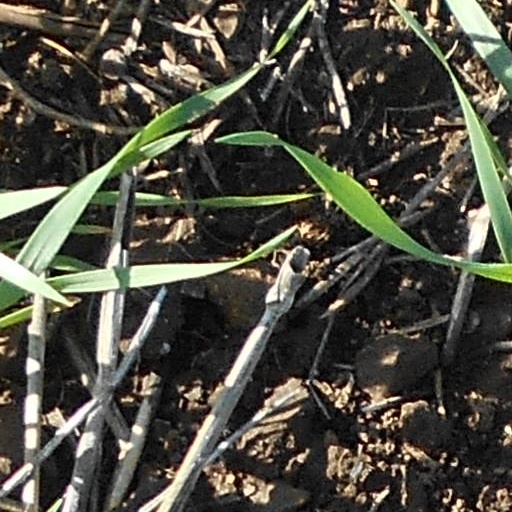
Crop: wheat